Maccabi Tel Aviv B.C.

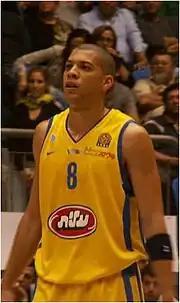
Anthony Parker

The return to European glory for the club. This was the only year in European-wide professional club basketball history, with two recognized top-tier level European-wide champions, from two different organizations. Maccabi Tel Aviv was recognized as the winner of the traditional FIBA tournament, which had been renamed from the FIBA EuroLeague, to the FIBA SuproLeague; and Kinder Bologna, which was recognized as the champions of the newly established EuroLeague, which was organized by EuroLeague Basketball.